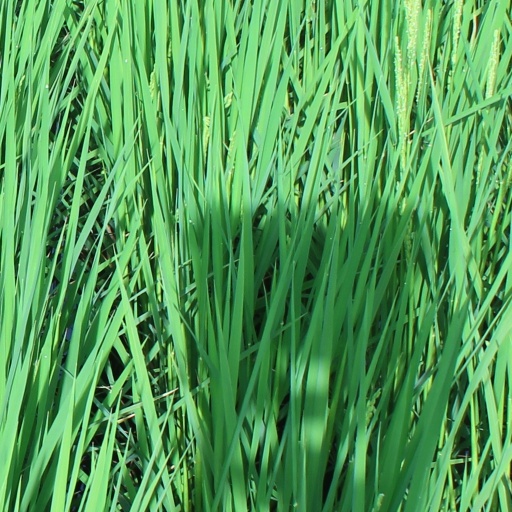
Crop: rice